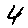
Label: 4